Éditions du Seuil

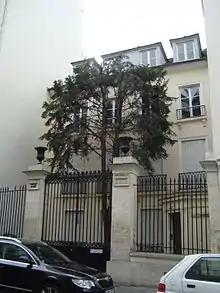
The historical building (1935–2010) at rue Jacob

Éditions du Seuil, also known as Le Seuil, is a French publishing house established in 1935 by Catholic intellectual Jean Plaquevent (1901–1965), and currently owned by La Martinière Groupe. It owes its name to this goal "The "seuil" (threshold) is the whole excitement of parting and arriving. It is also the brand new threshold that we refashion at the door of the Church to allow entry to many whose foot gropes around it" (Jean Plaquevent, letter dated 28 December 1934).